Timeline of the 2019–2020 Hong Kong protests (September 2019)

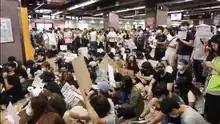
Protester sitting on a concourse of the Prince Edward station, 6 September

Daily demonstrations and vandalism occurred at the MTR stations as part of a non-co-operation movement. Additional protests were held in stations such as Prince Edward and Po Lam due to the alleged collusion of MTR and the police. In specific, rumours circulated that the police had killed suspected protesters on 31 August arrest in the Prince Edward station, thus protesters demands MTR to publish the closed-circuit television footage of that night. Witnesses had alleged that at least three seriously injured people were missing in the Prince Edward station on 31 August. Two people who claimed to be relatives of the missing people, told Hong Kong Free Press that the police had killed several people inside the station.